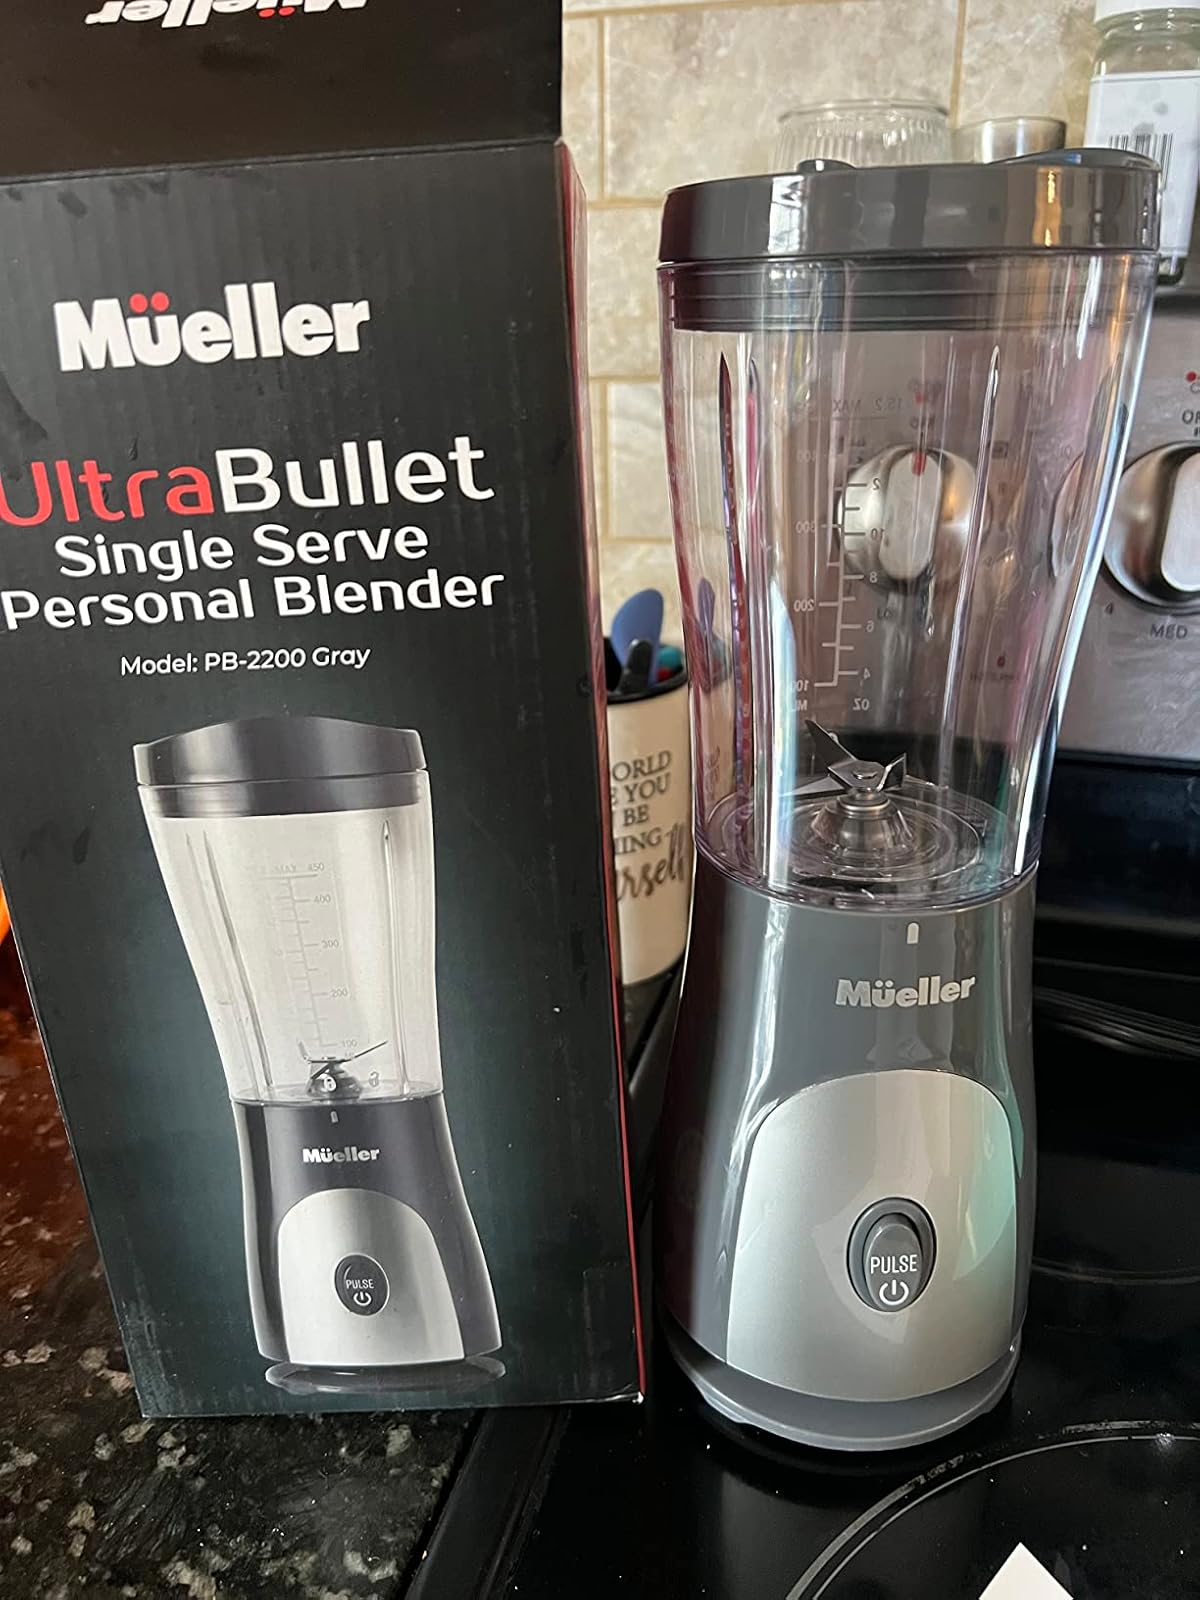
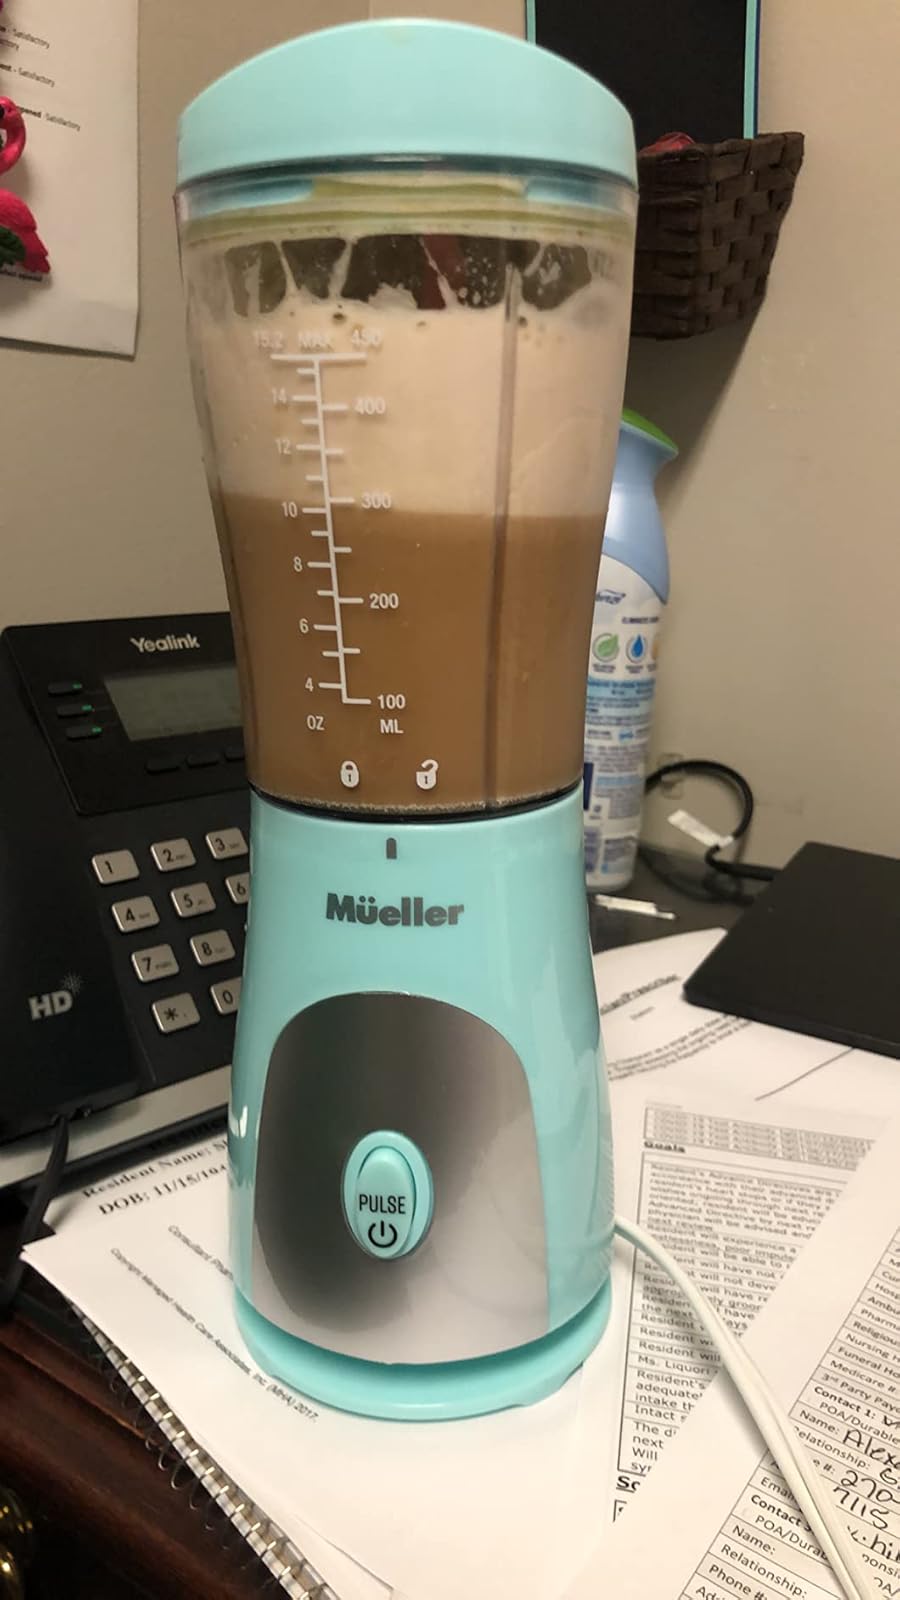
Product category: items_blender
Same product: no